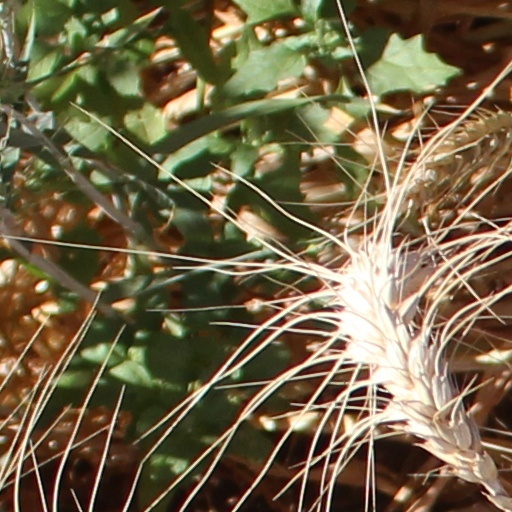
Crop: wheat